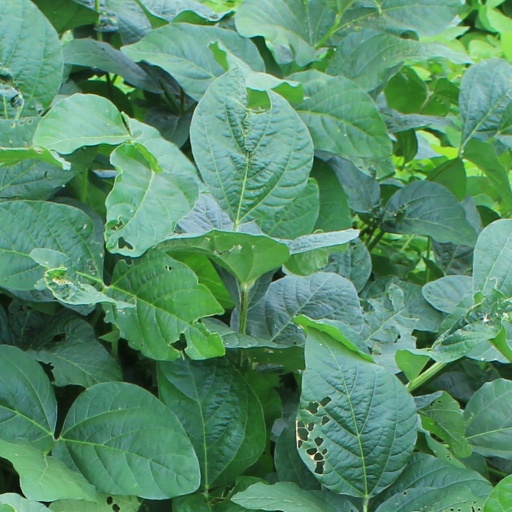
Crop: soybean